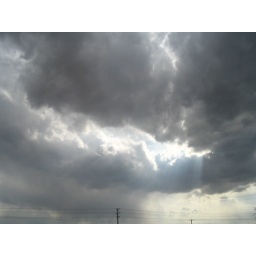
sky in the roads of iran(1386)